Fred Pentland

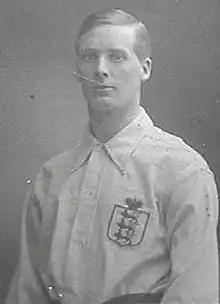
Pentland in 1909

Frederick Beaconsfield Pentland (29 July 1883 – 16 March 1962) was an English football player and coach.